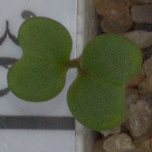
Label: charlock